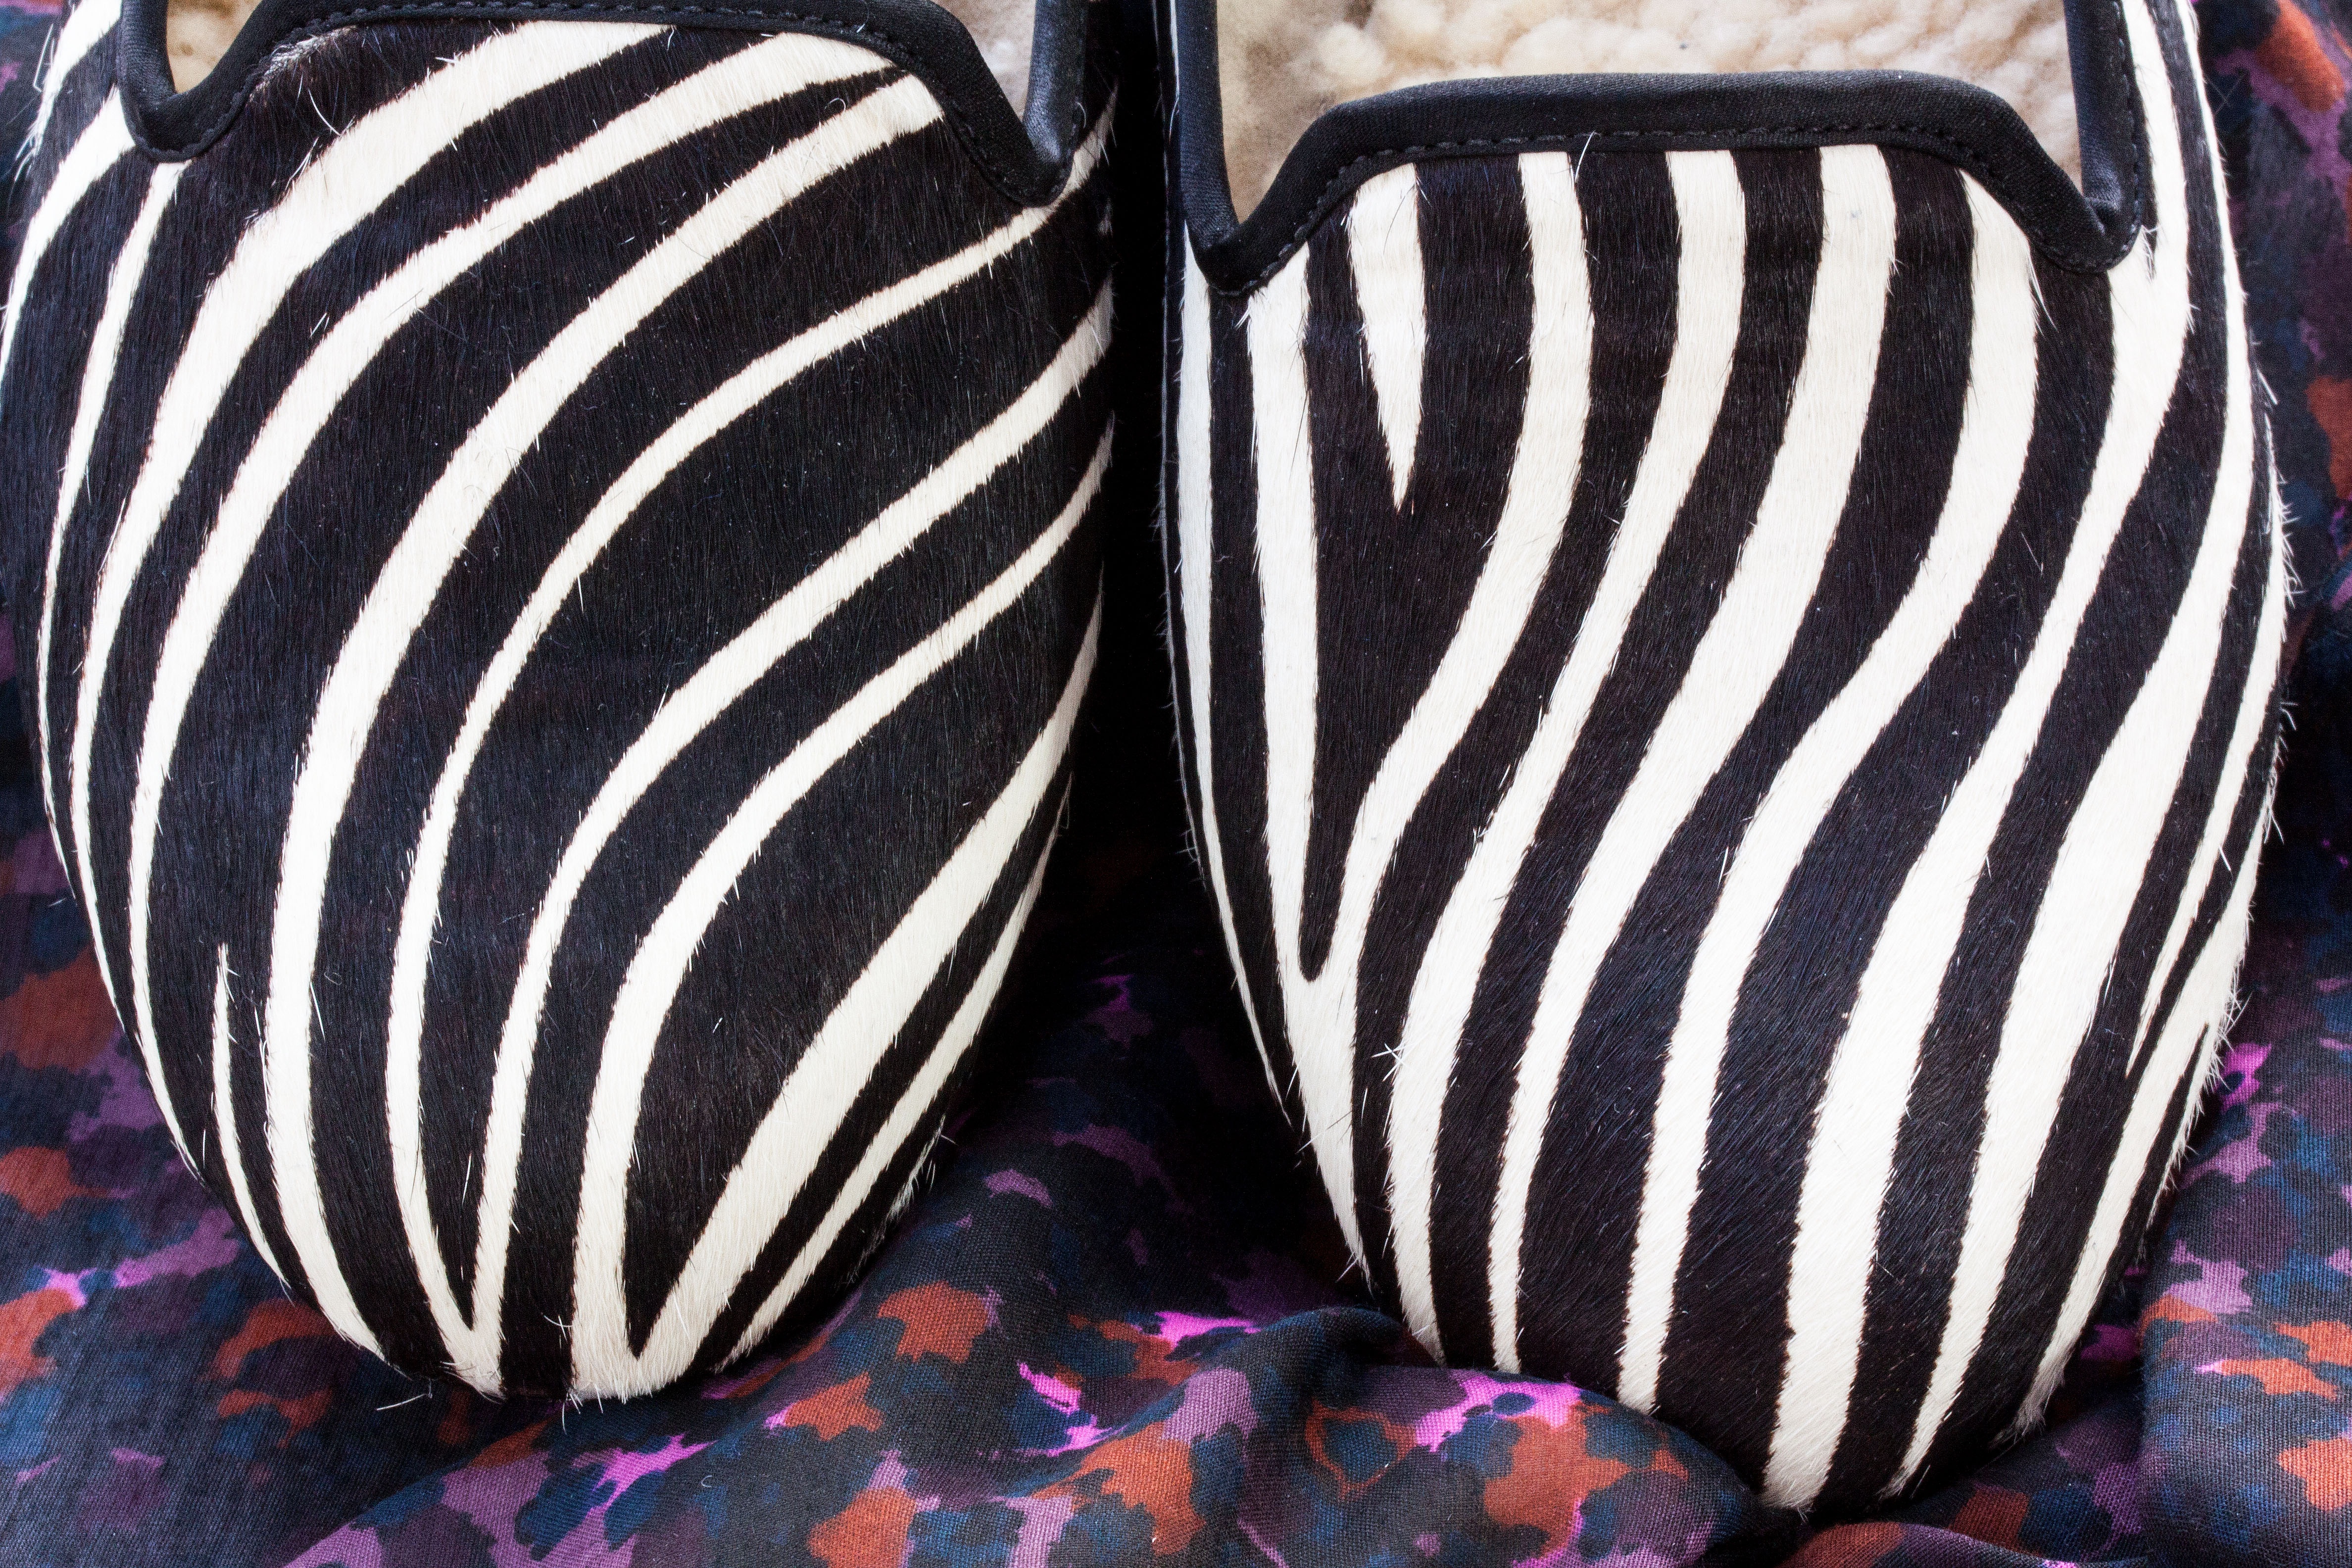
leather, fur, mammal, fashion, lifestyle, zebra, slipper, australia, textile, shoes, colored, ugg, fashionable, trendy, chic, women's shoes, high quality, lambskin, horse like mammal, zebra pattern